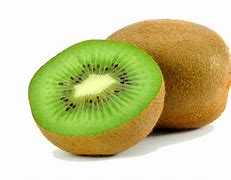
Label: Kiwi